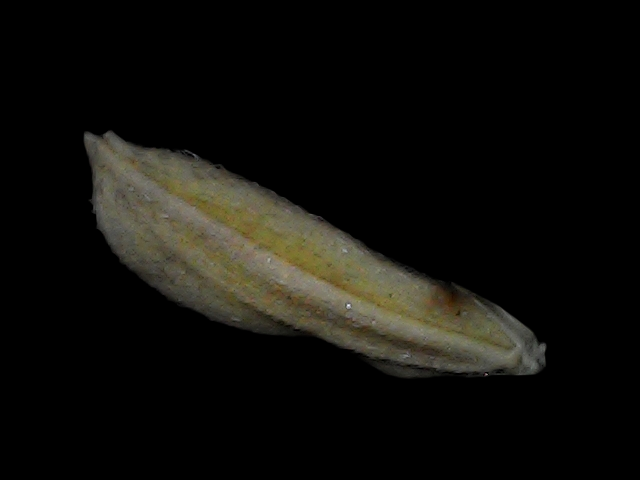
Rice variety: Bd87